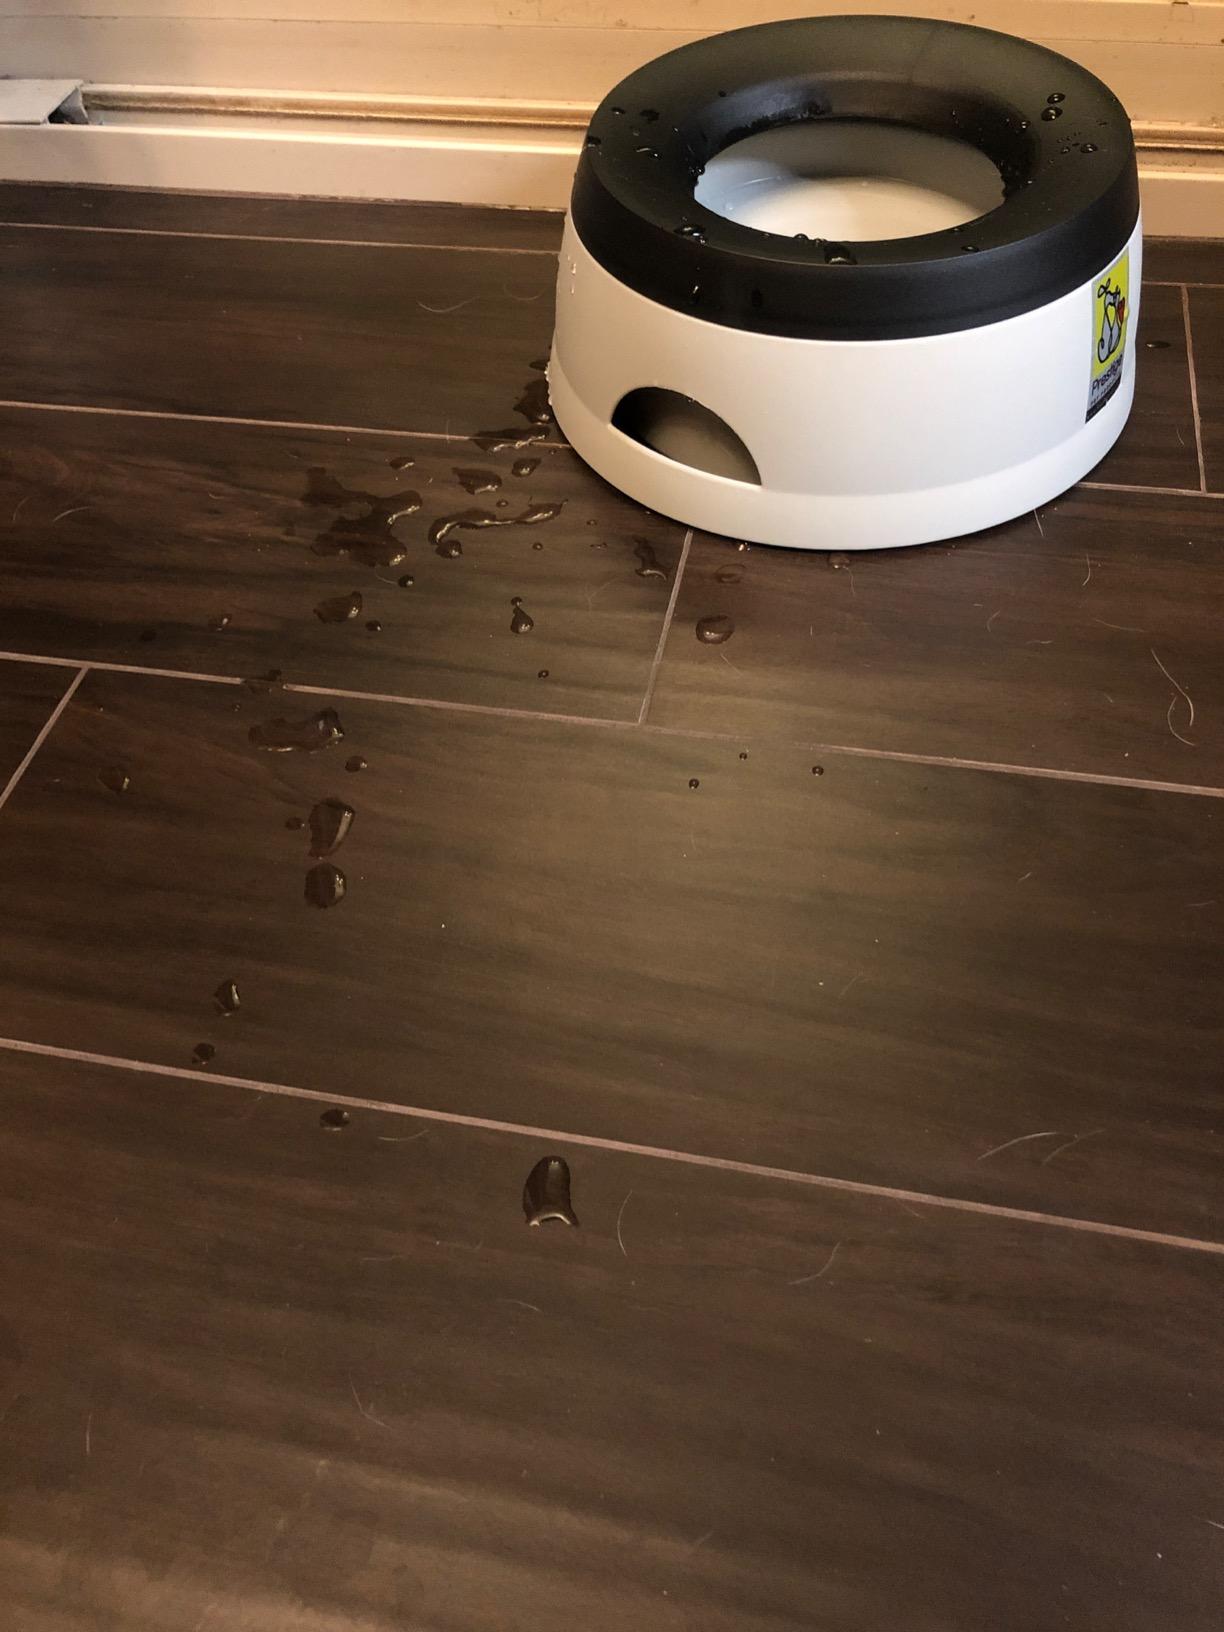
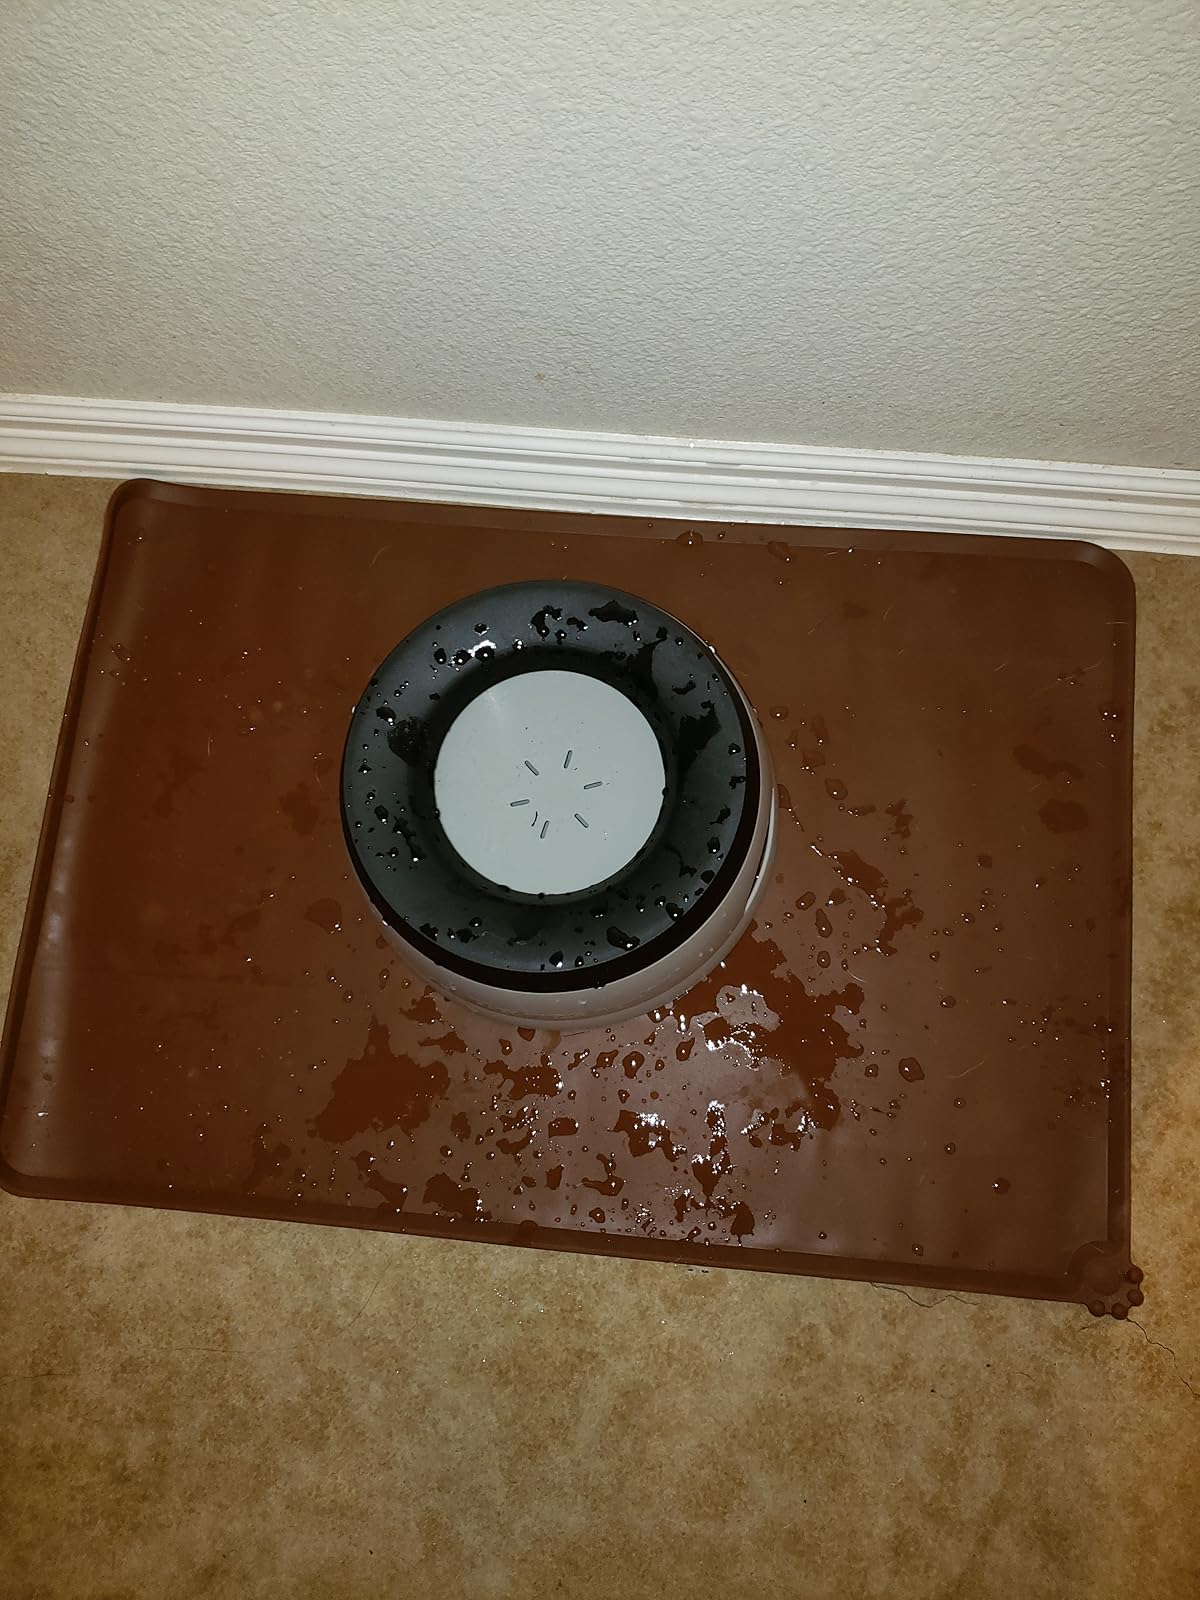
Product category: items_bowl
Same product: yes